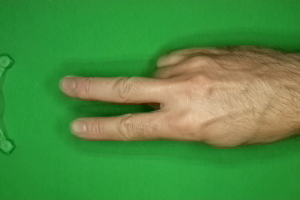
Label: scissors